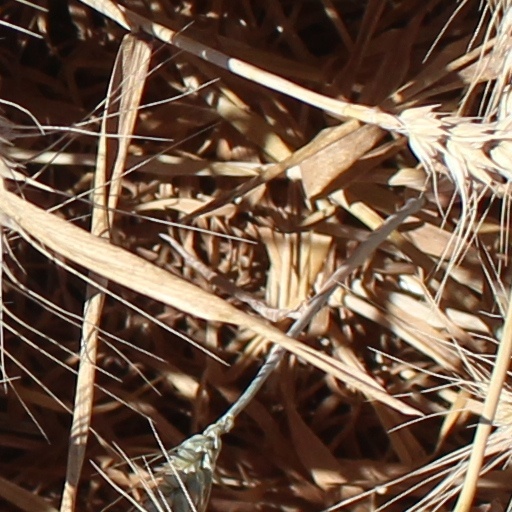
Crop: wheat